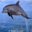
Label: dolphin